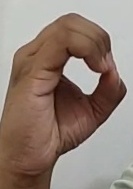
ASL sign: O